David Keltjens

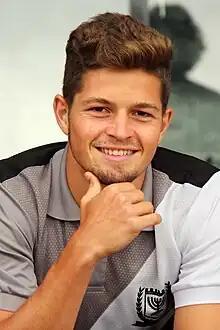
Keltjens with Beitar Jerusalem in 2016

David Yair Keltjens (or Klatins, ; born 11 June 1995) is an Israeli professional footballer who plays as a defensive midfielder or right-back for Israeli Premier League club Ironi Tiberias.